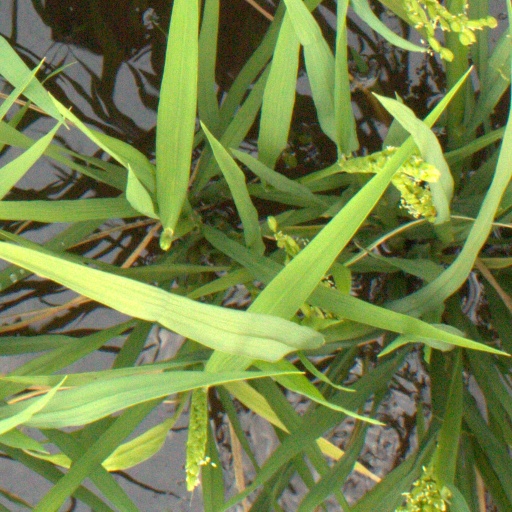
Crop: rice